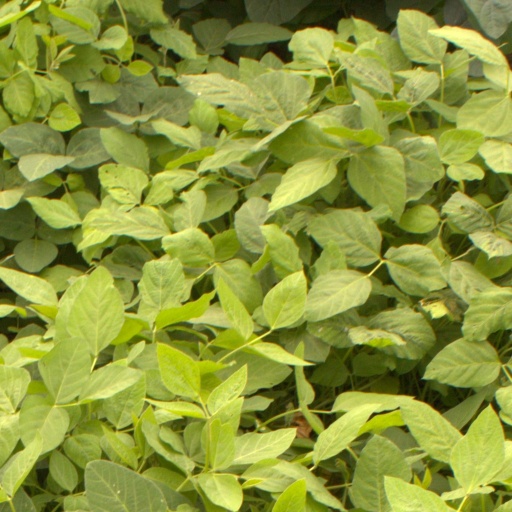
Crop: soybean